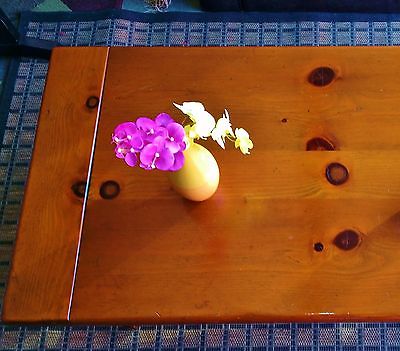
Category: table